Port Ballona, California

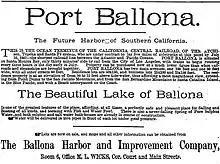
Port Ballona advertisement 1887

In 1863, Louis Mesmer sold his Los Angeles bakery and purchased extensive land holdings from the Machados, including Port Ballona. In 1887, Louis Mesmer and made a small harbor at Port Ballona. Moye Wicks starts the Ballona Harbor and Improvement Company in 1887, with plans to make the port a major sea port. On August 21, 1887, the Town of Port Ballona was developed by Louis Mesmer and Moye Wicks. By 1889, Ballona Harbor and Improvement Company was out of funds to complete the maintain and expand the port, they could not keep the Port open. Louis Mesmer and Moye Wicks sold the port and land around the port to Moses Sherman. Sherman purchased of land around the Ballona lagoon and the Port Ballona in 1902 under the name, Beach Land Company.